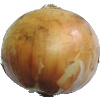
Label: white_onion